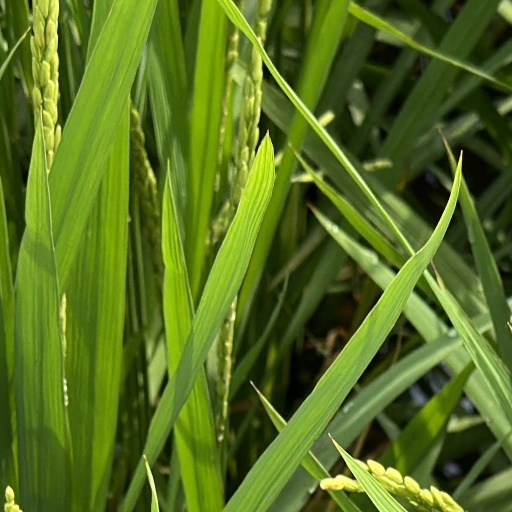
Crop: rice